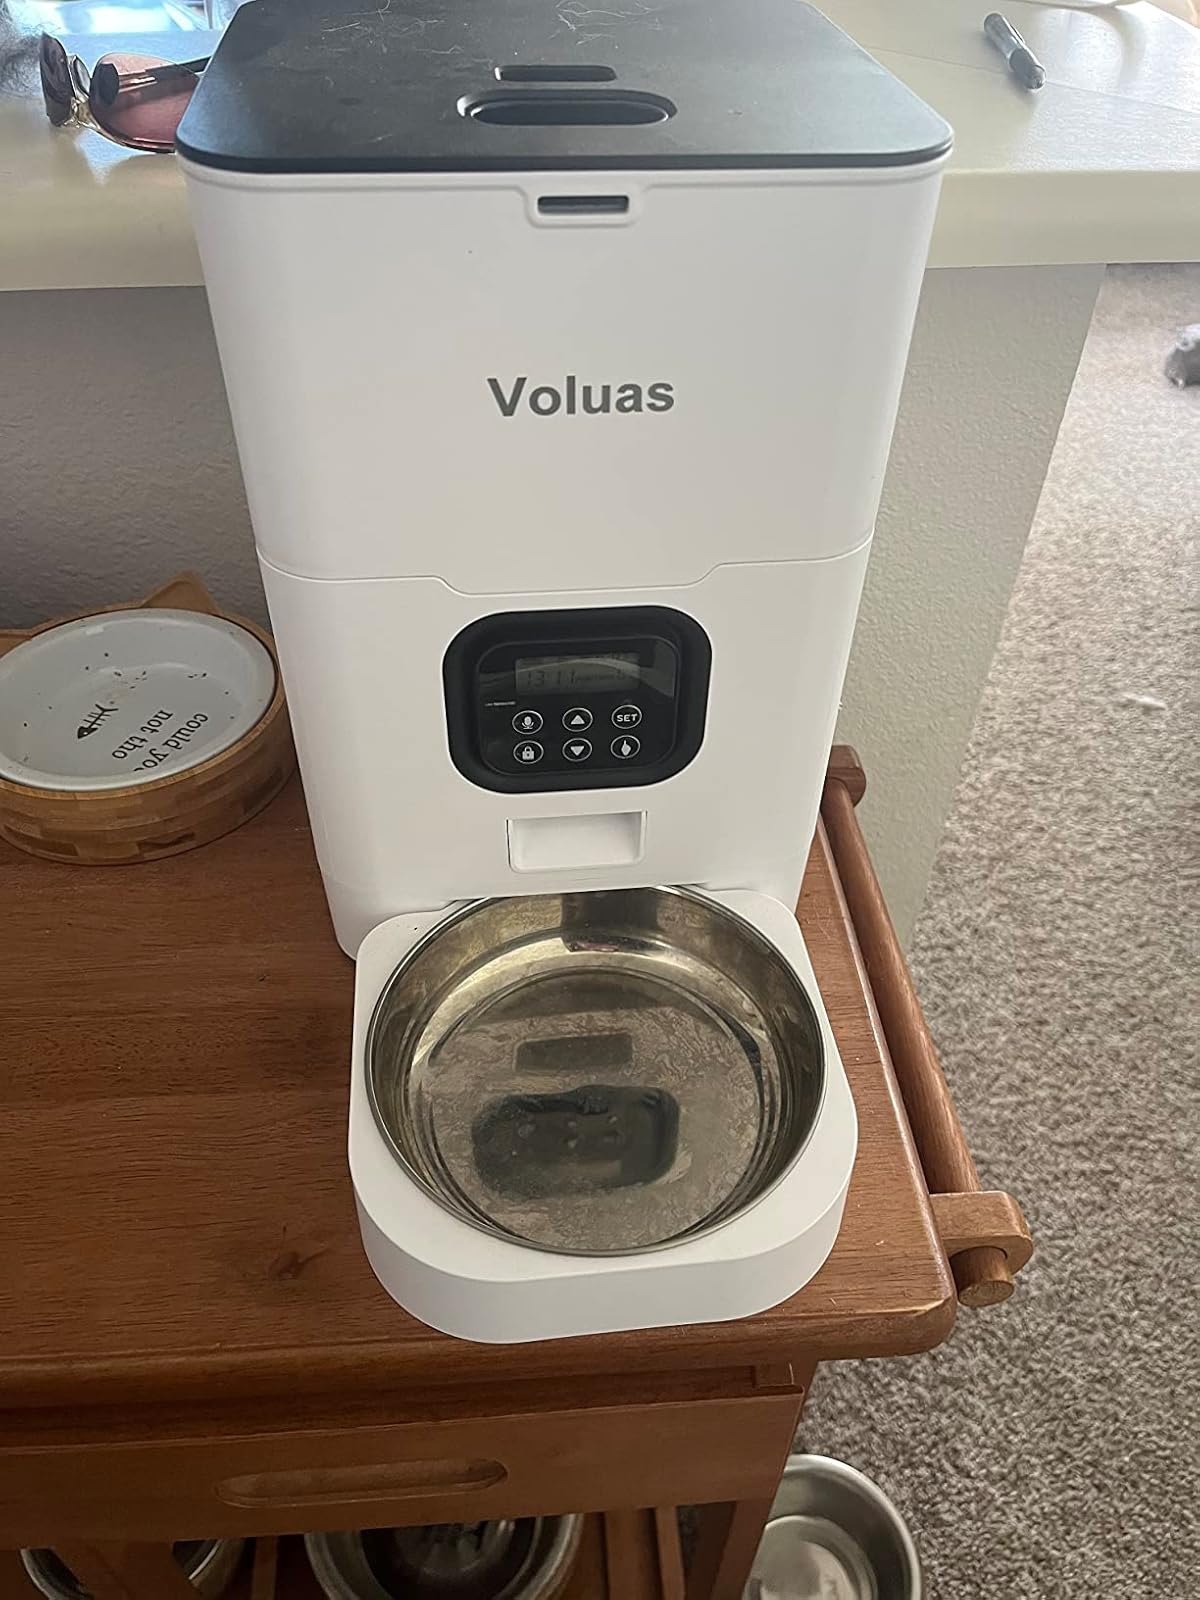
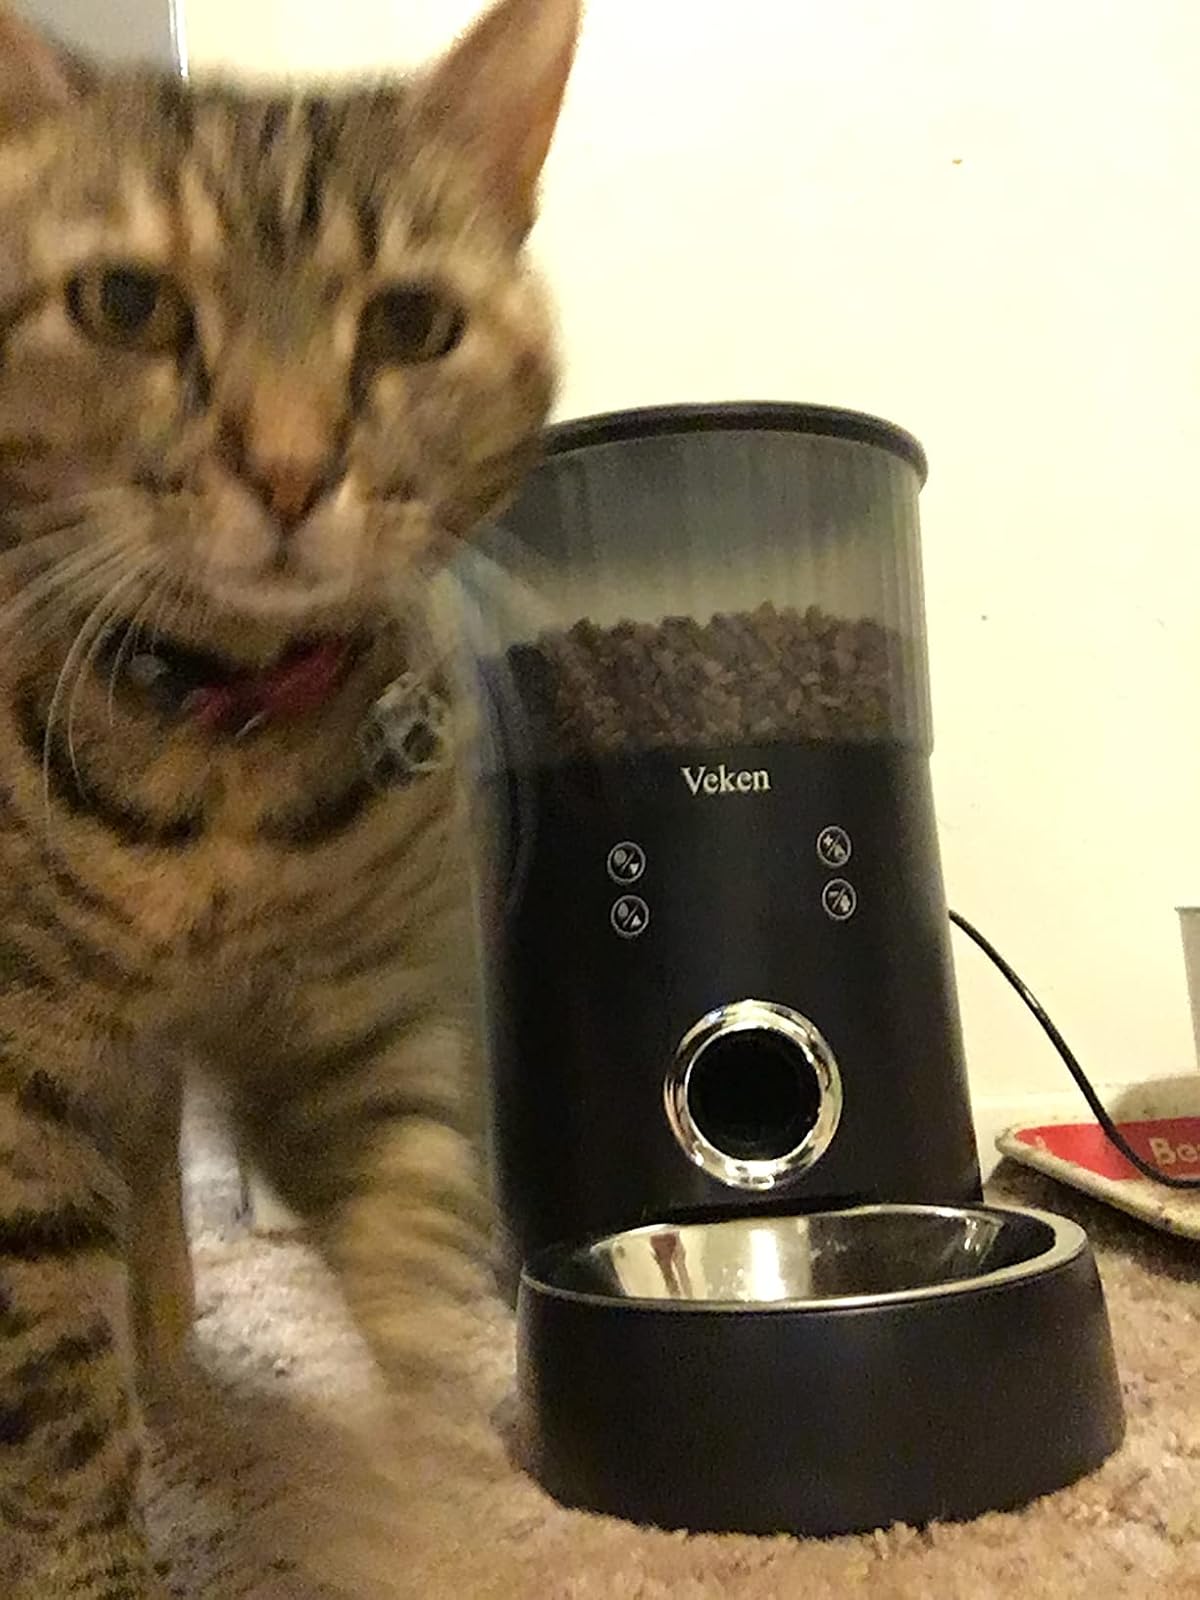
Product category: items_feeder
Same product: no